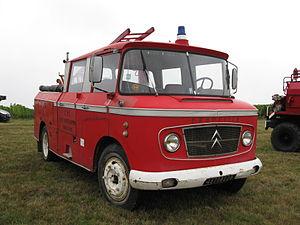
FPT - fourgon pompe tonne - 1962 ""Drouville"" sur Type 55. Châssis Citroën T46 CDU (Charge utile n°24)."
Le camion Citroën 55, dit U55, apparaît en 1953, succédant au type 45. Sa production dure jusqu'en 1965, année au cours de laquelle il est remplacé par le surnommé Belphégor.